Ayaan Hirsi Ali

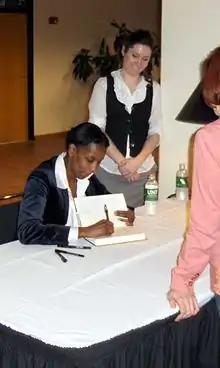
Ayaan Hirsi Ali book signing, 2008

Hirsi Ali joined the VVD political party in 2002; it combines "classically liberal" views on the economy, foreign policy, crime and immigration with a liberal social stance on abortion and homosexuality. She says that she admires Frits Bolkestein, a former Euro-commissioner and ideological leader of the party.